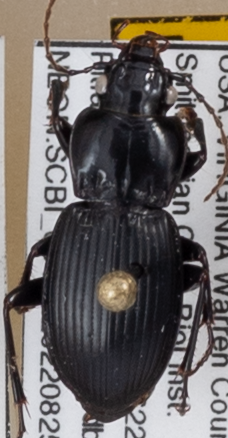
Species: Cyclotrachelus sigillatus
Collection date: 2022-08-25
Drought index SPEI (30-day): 1.082
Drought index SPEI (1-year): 0.9
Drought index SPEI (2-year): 0.8